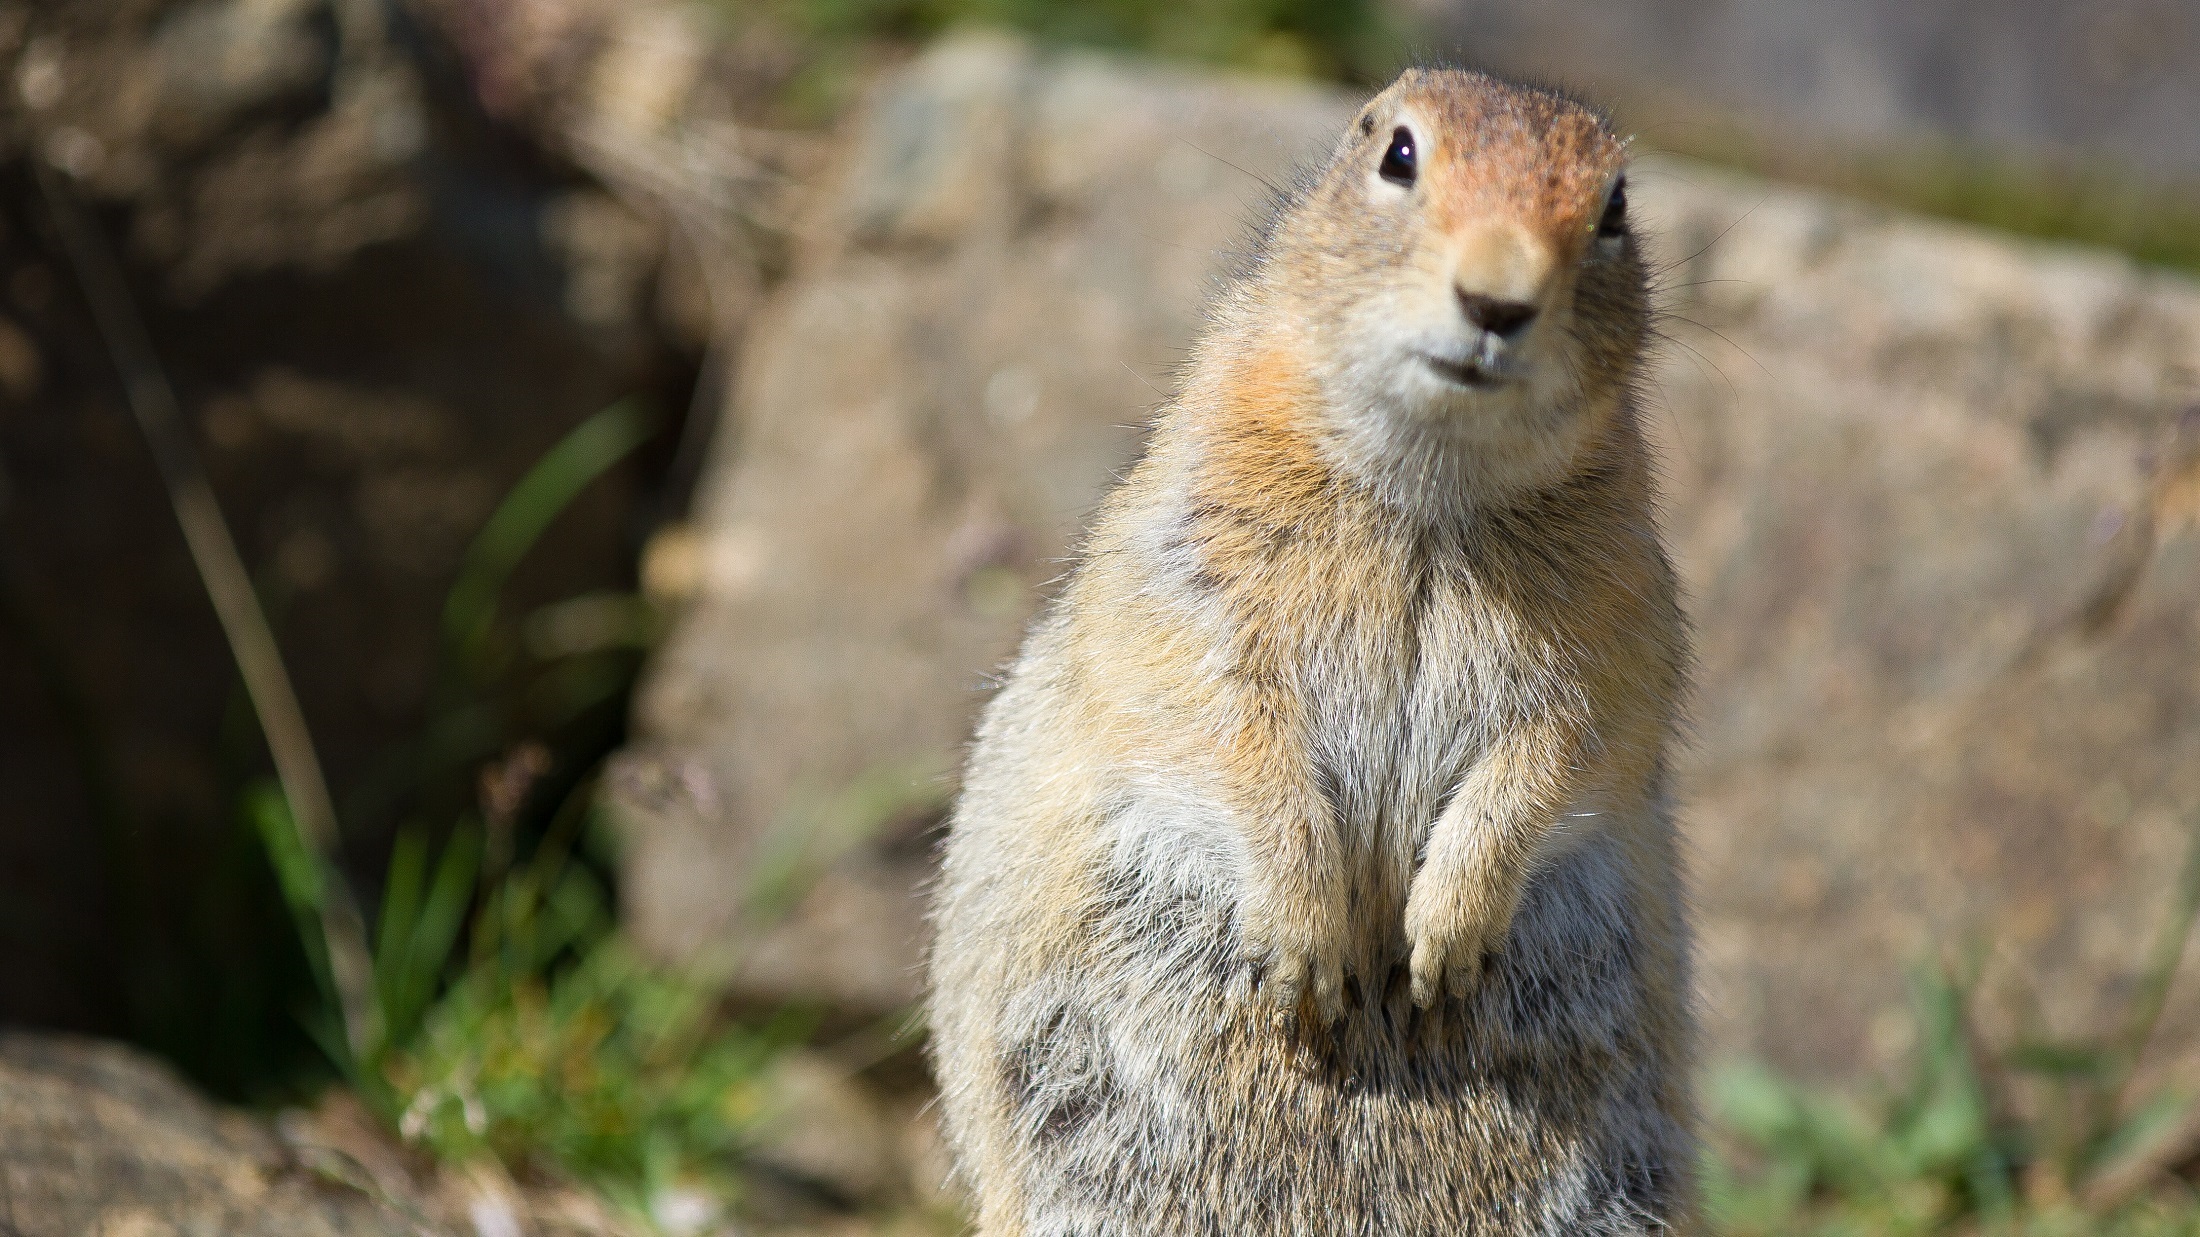
nature, cute, looking, wildlife, wild, zoo, portrait, small, usa, mammal, squirrel, rodent, fauna, close up, outdoors, vertebrate, preserve, alaska, curious, marmot, denali national park, prairie dog, fox squirrel, arctic ground squirrel